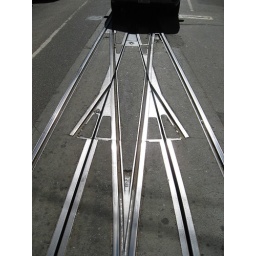
cable car track work in street